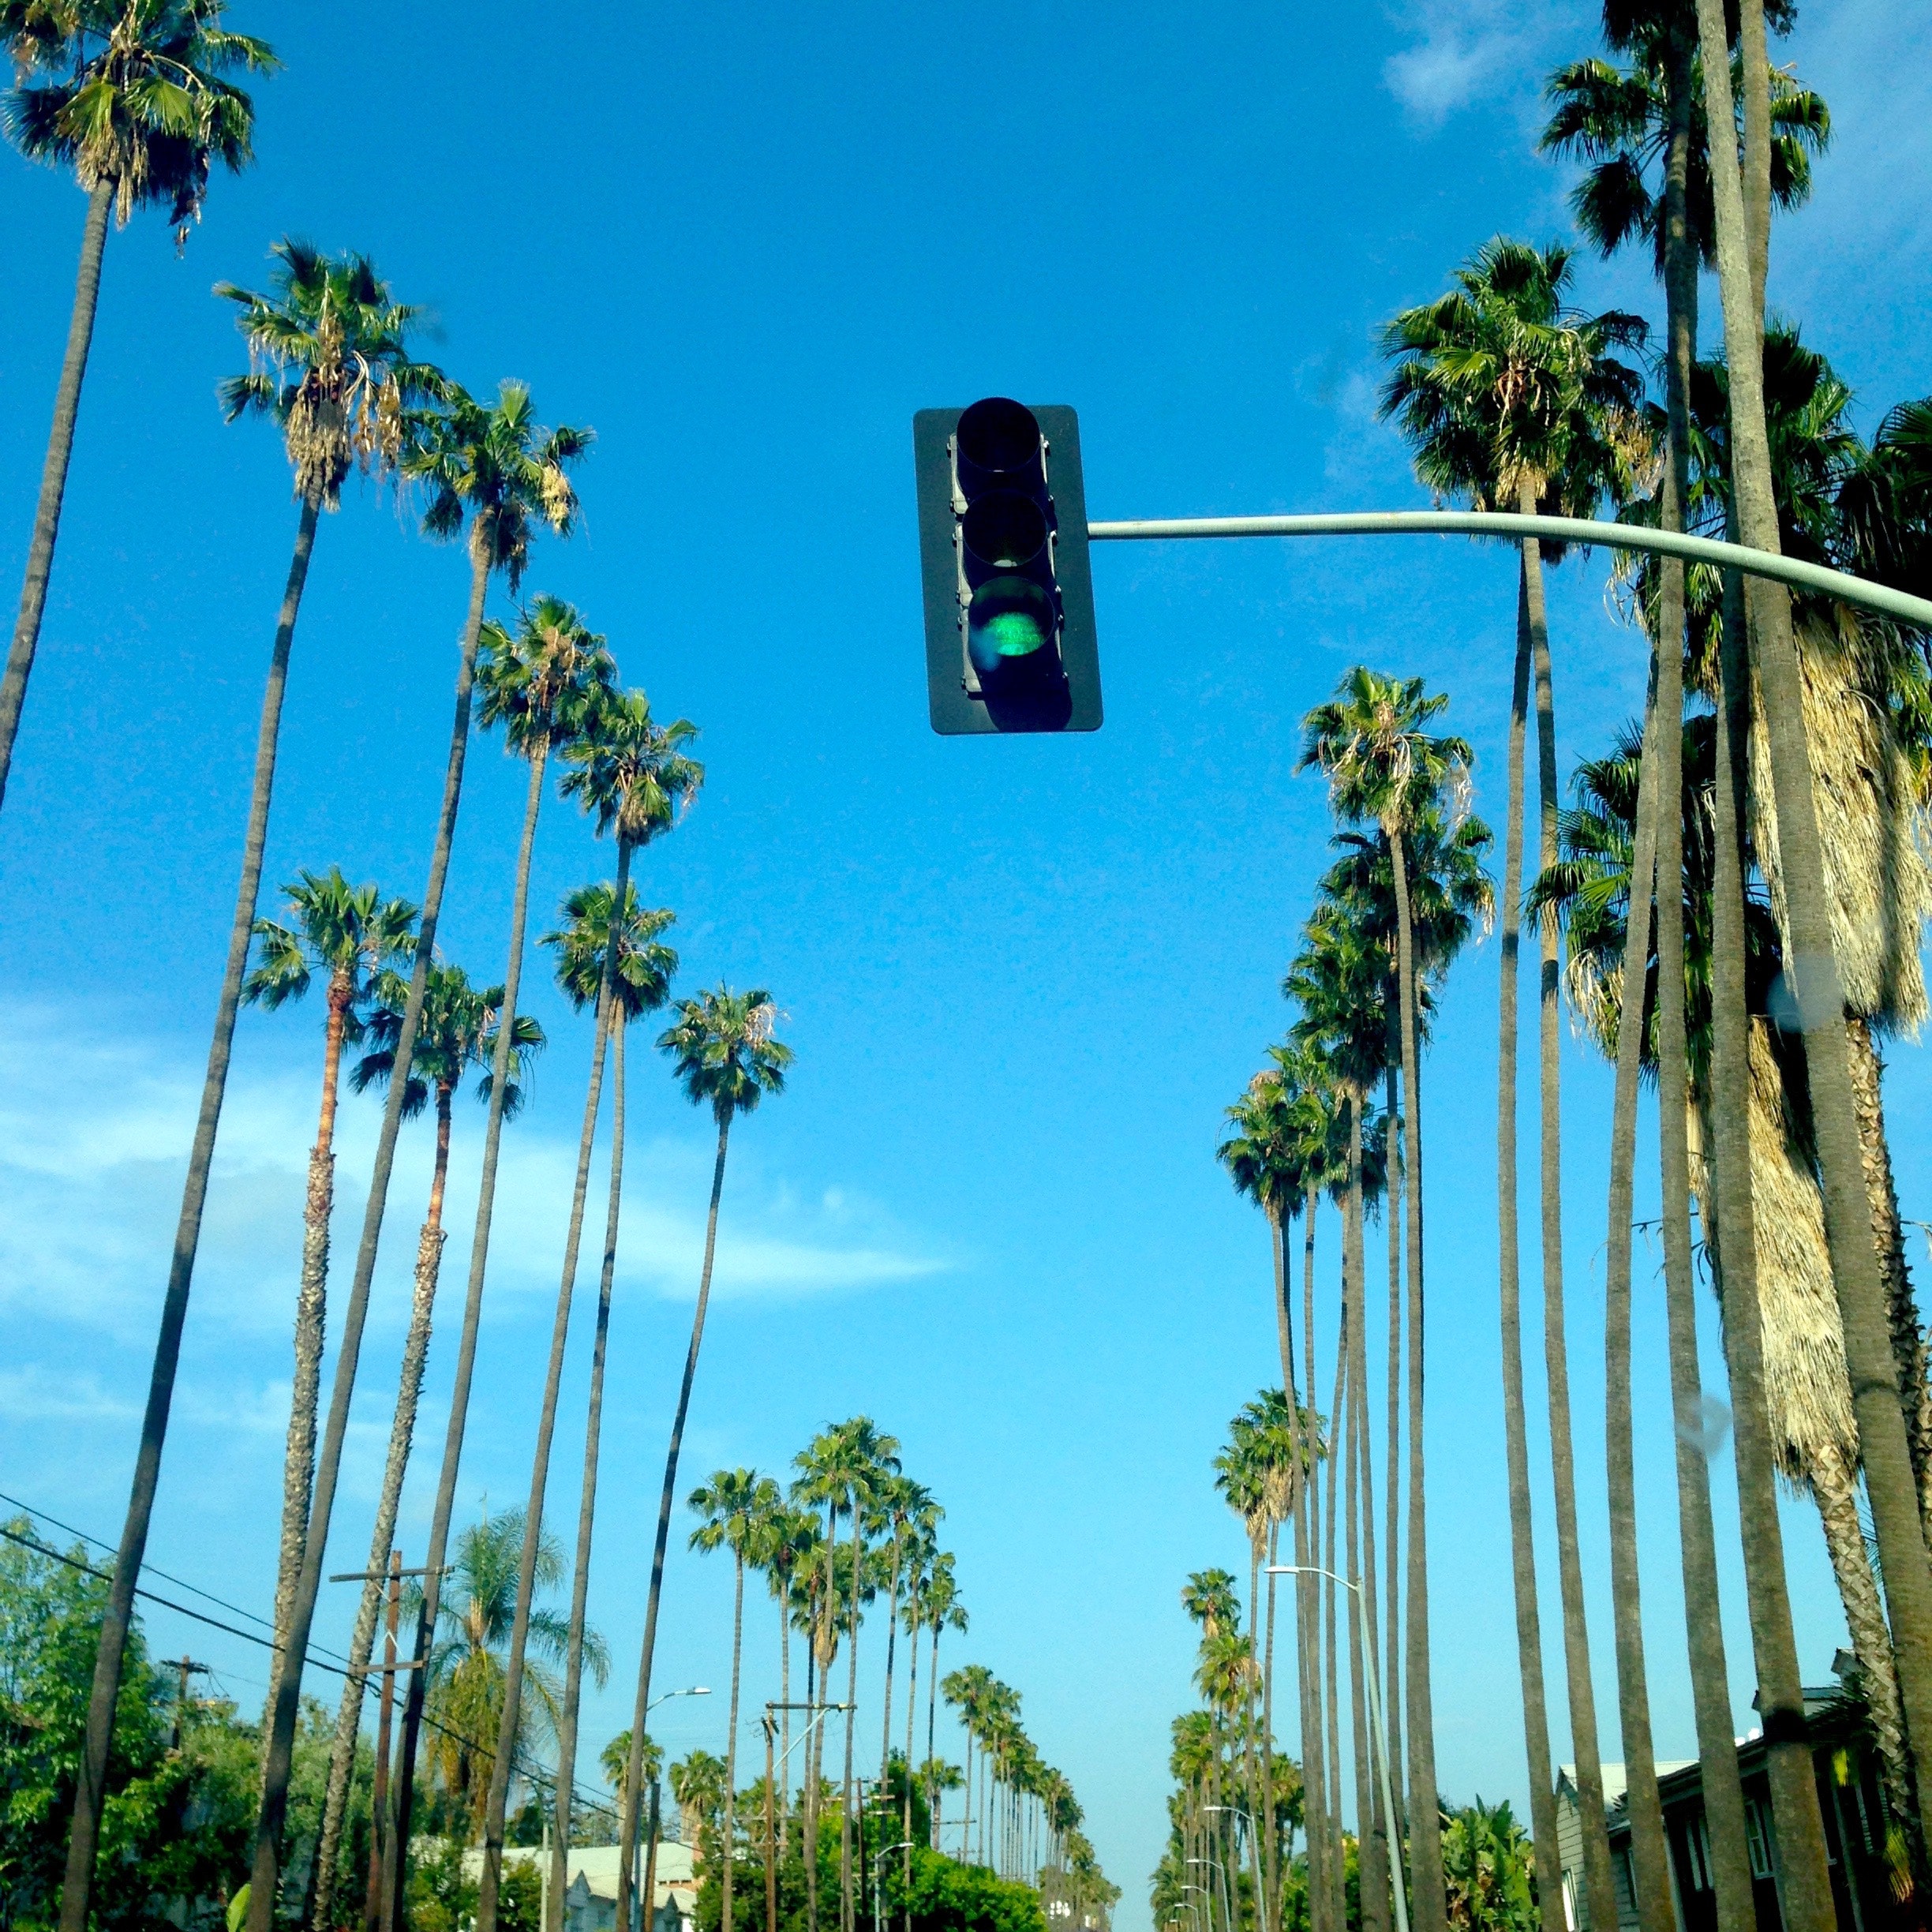
sky, tree, palm tree, street light, arecales, plant, woody plant, borassus flabellifer, road, landscape, vacation, pole, perennial plant